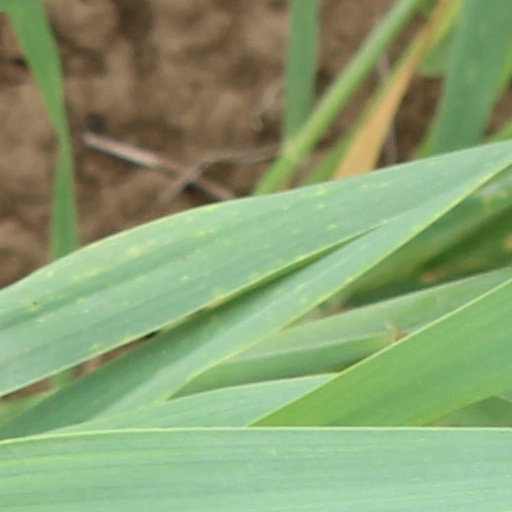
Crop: wheat